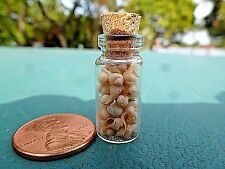
Label: glass